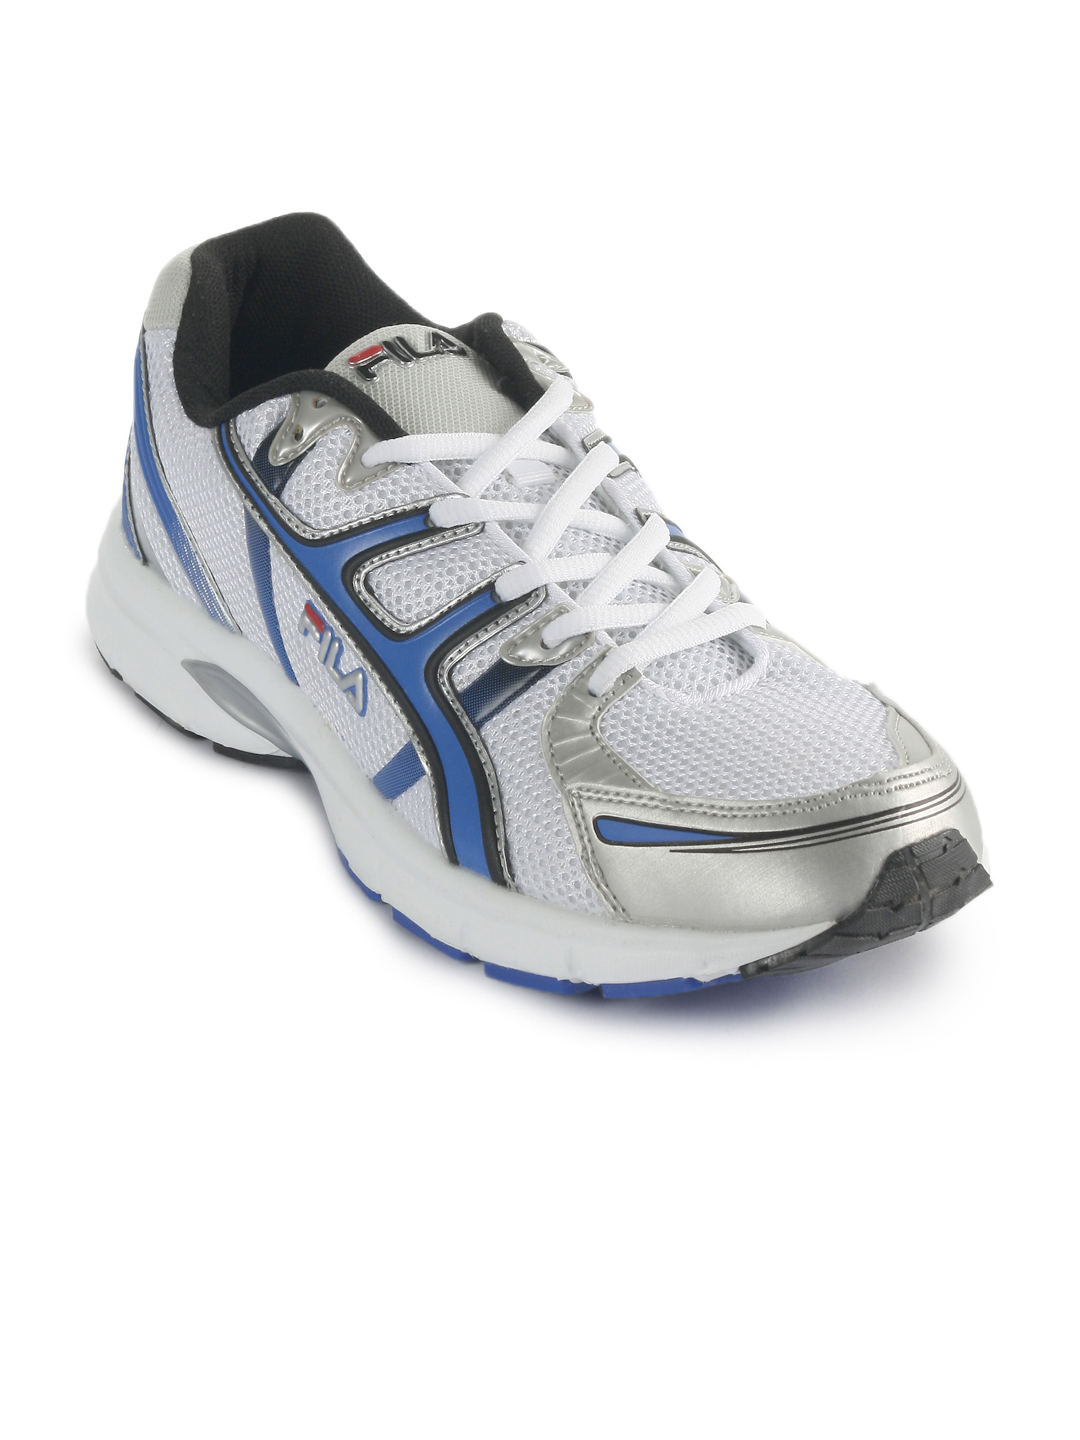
Fila Men Trimax White Sports Shoes
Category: Footwear / Shoes / Sports Shoes
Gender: Men
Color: White
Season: Summer 2012
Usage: Sports